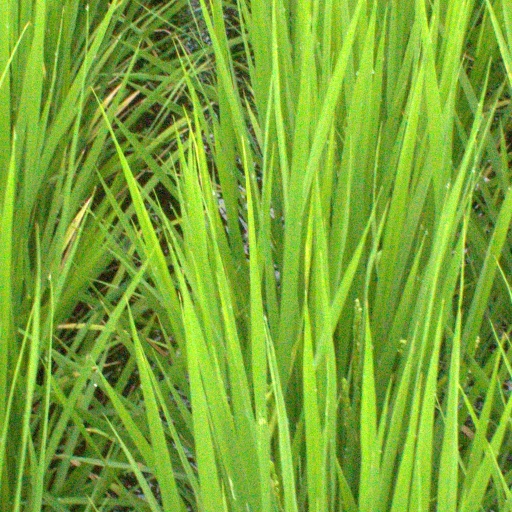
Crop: rice